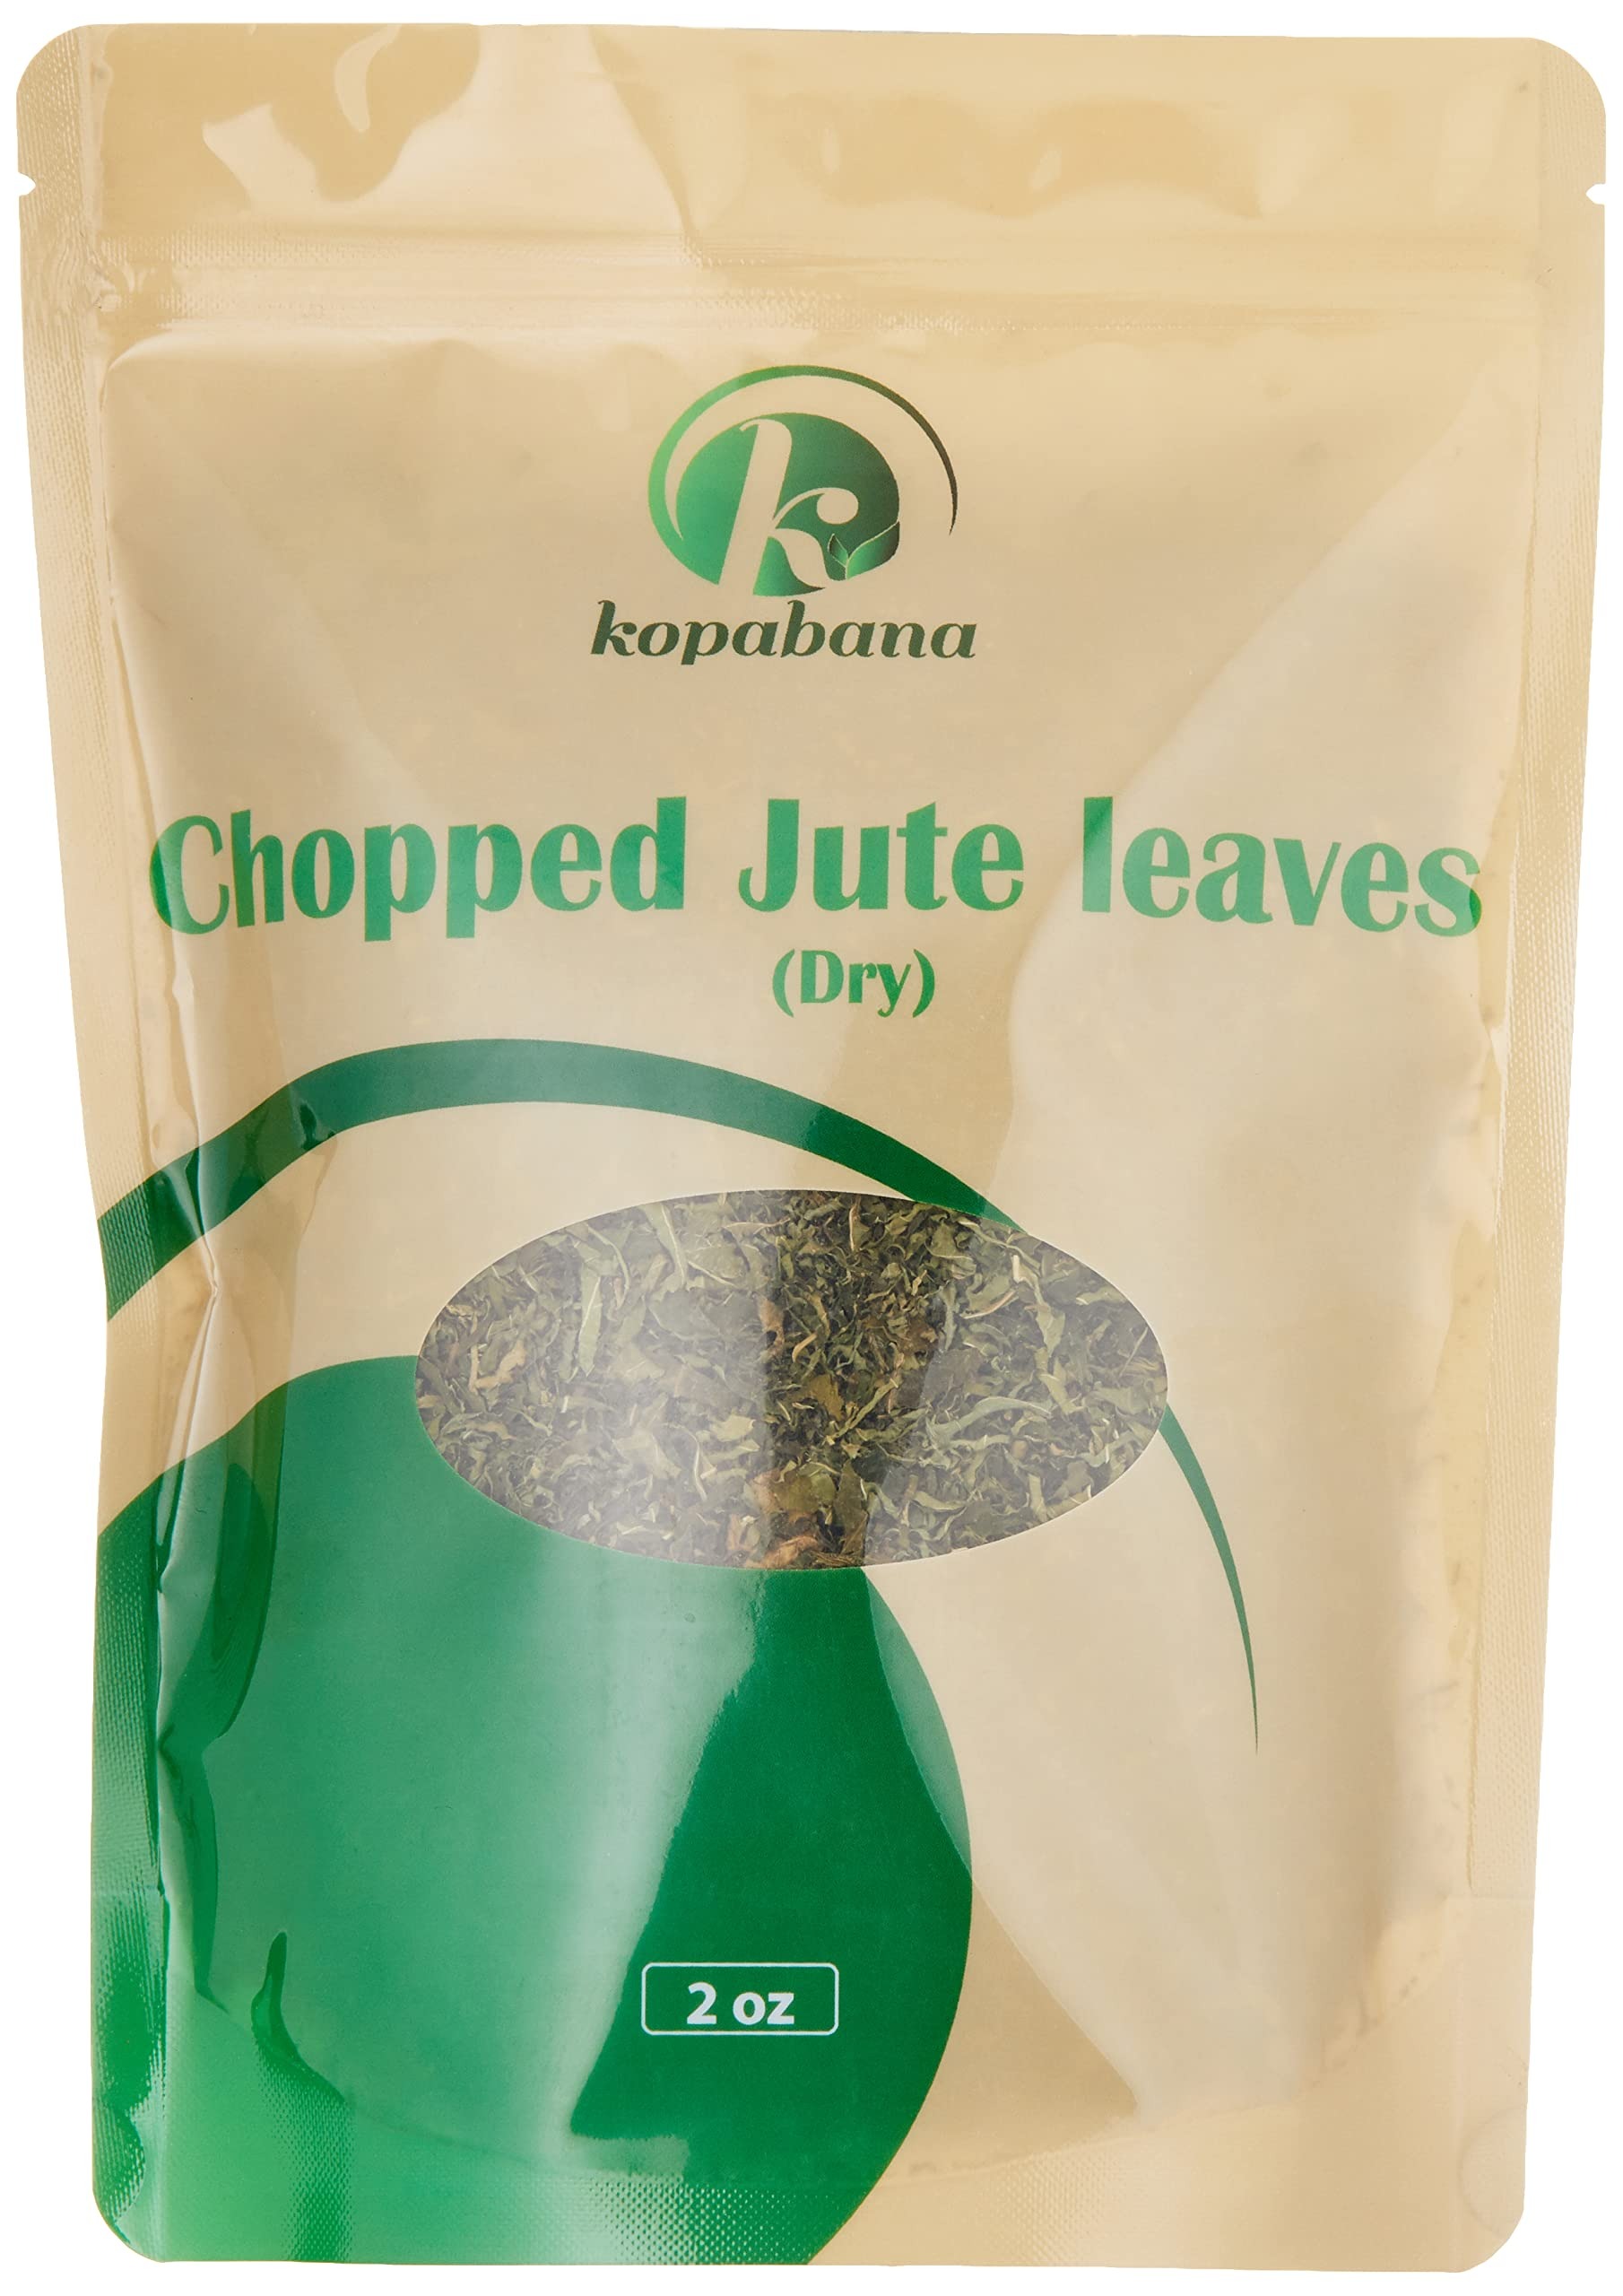
Item Name: KOPABANA Chopped Dried Jute Leaves | saluyot | Molokhia | Jute| palava| ewedu | lalo | malabar | Egyptian spinach| 2oz
Bullet Point 1: HEALTH BENEFITS - Jute leaves are loaded with vitamins and minerals, including vitamin A and vitamin C, that may help reduce inflammation, promote bone health, and ramp up the immune system. Cooked jute leaves may offer more benefits than raw ones.
Bullet Point 2: INGREDIENTS- Organic Jutes Leaves , fresh jute leaves
Bullet Point 3: HANDMADE- Kopabana's Jute Leaves are handpicked in Cameroon by local farmers and dried to a low temperature.
Bullet Point 4: HOW TO USE IT- Kopabana Jute Leaves : You can enjoy jute leaves by adding them to stews and stir-fries. Alternatively, you can also enjoy them raw, which is just as healthy and delicious, by adding them to smoothies and salads
Bullet Point 5: Jute Leaves - Research shows that the jute plants contain up to 2.73mg of iron which is more than a third of the daily recommended value. Eating jute leaves can also help to curb muscle spasms
Product Description: -Jute leaves are also known as saluyot, ewedu or lalo, depending on the region they are being cultivated or cooked in. The leaves have slightly toothed edges. When harvested young, jute leaves are generally flavourful and tender; on the other hand, older leaves tend to be fibrous and woody -What are the health benefits of jute leaves? for Jute leaf soup Jute leaves are loaded with vitamins and minerals, including vitamin A and vitamin C, that may help reduce inflammation, promote bone health, and ramp up the immune system. -
Value: 2.0
Unit: Ounce

Price: 14.99